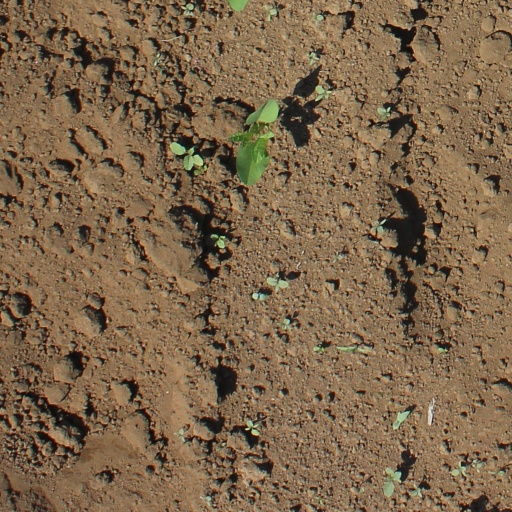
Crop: soybean